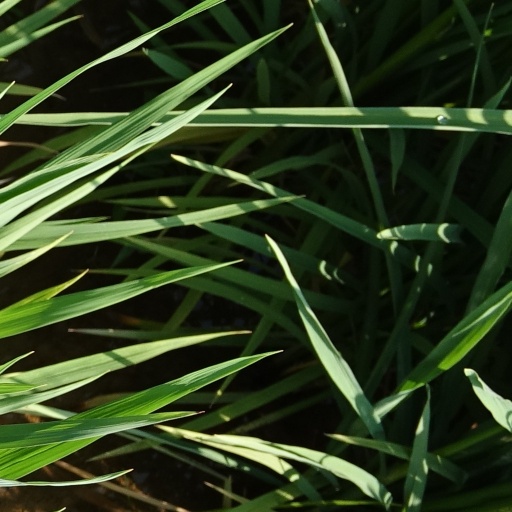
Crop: rice